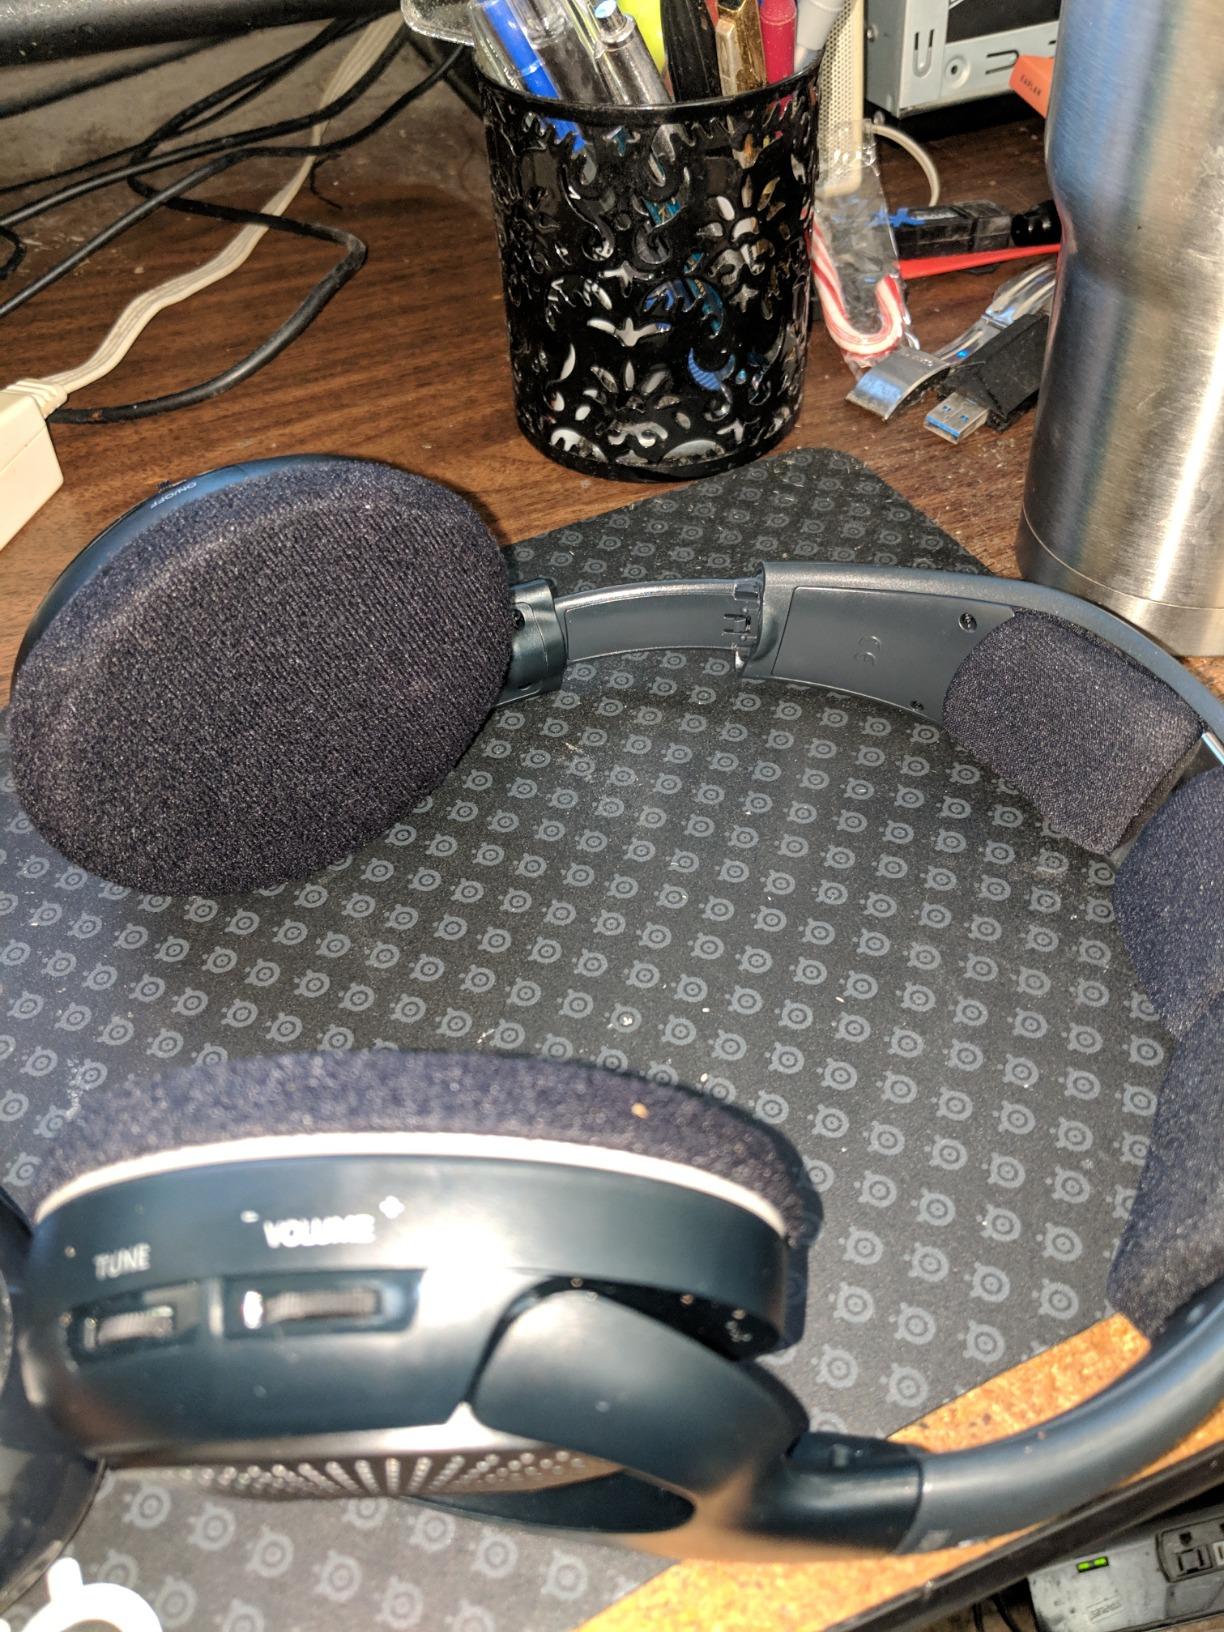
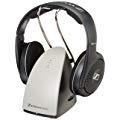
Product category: headphones
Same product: yes